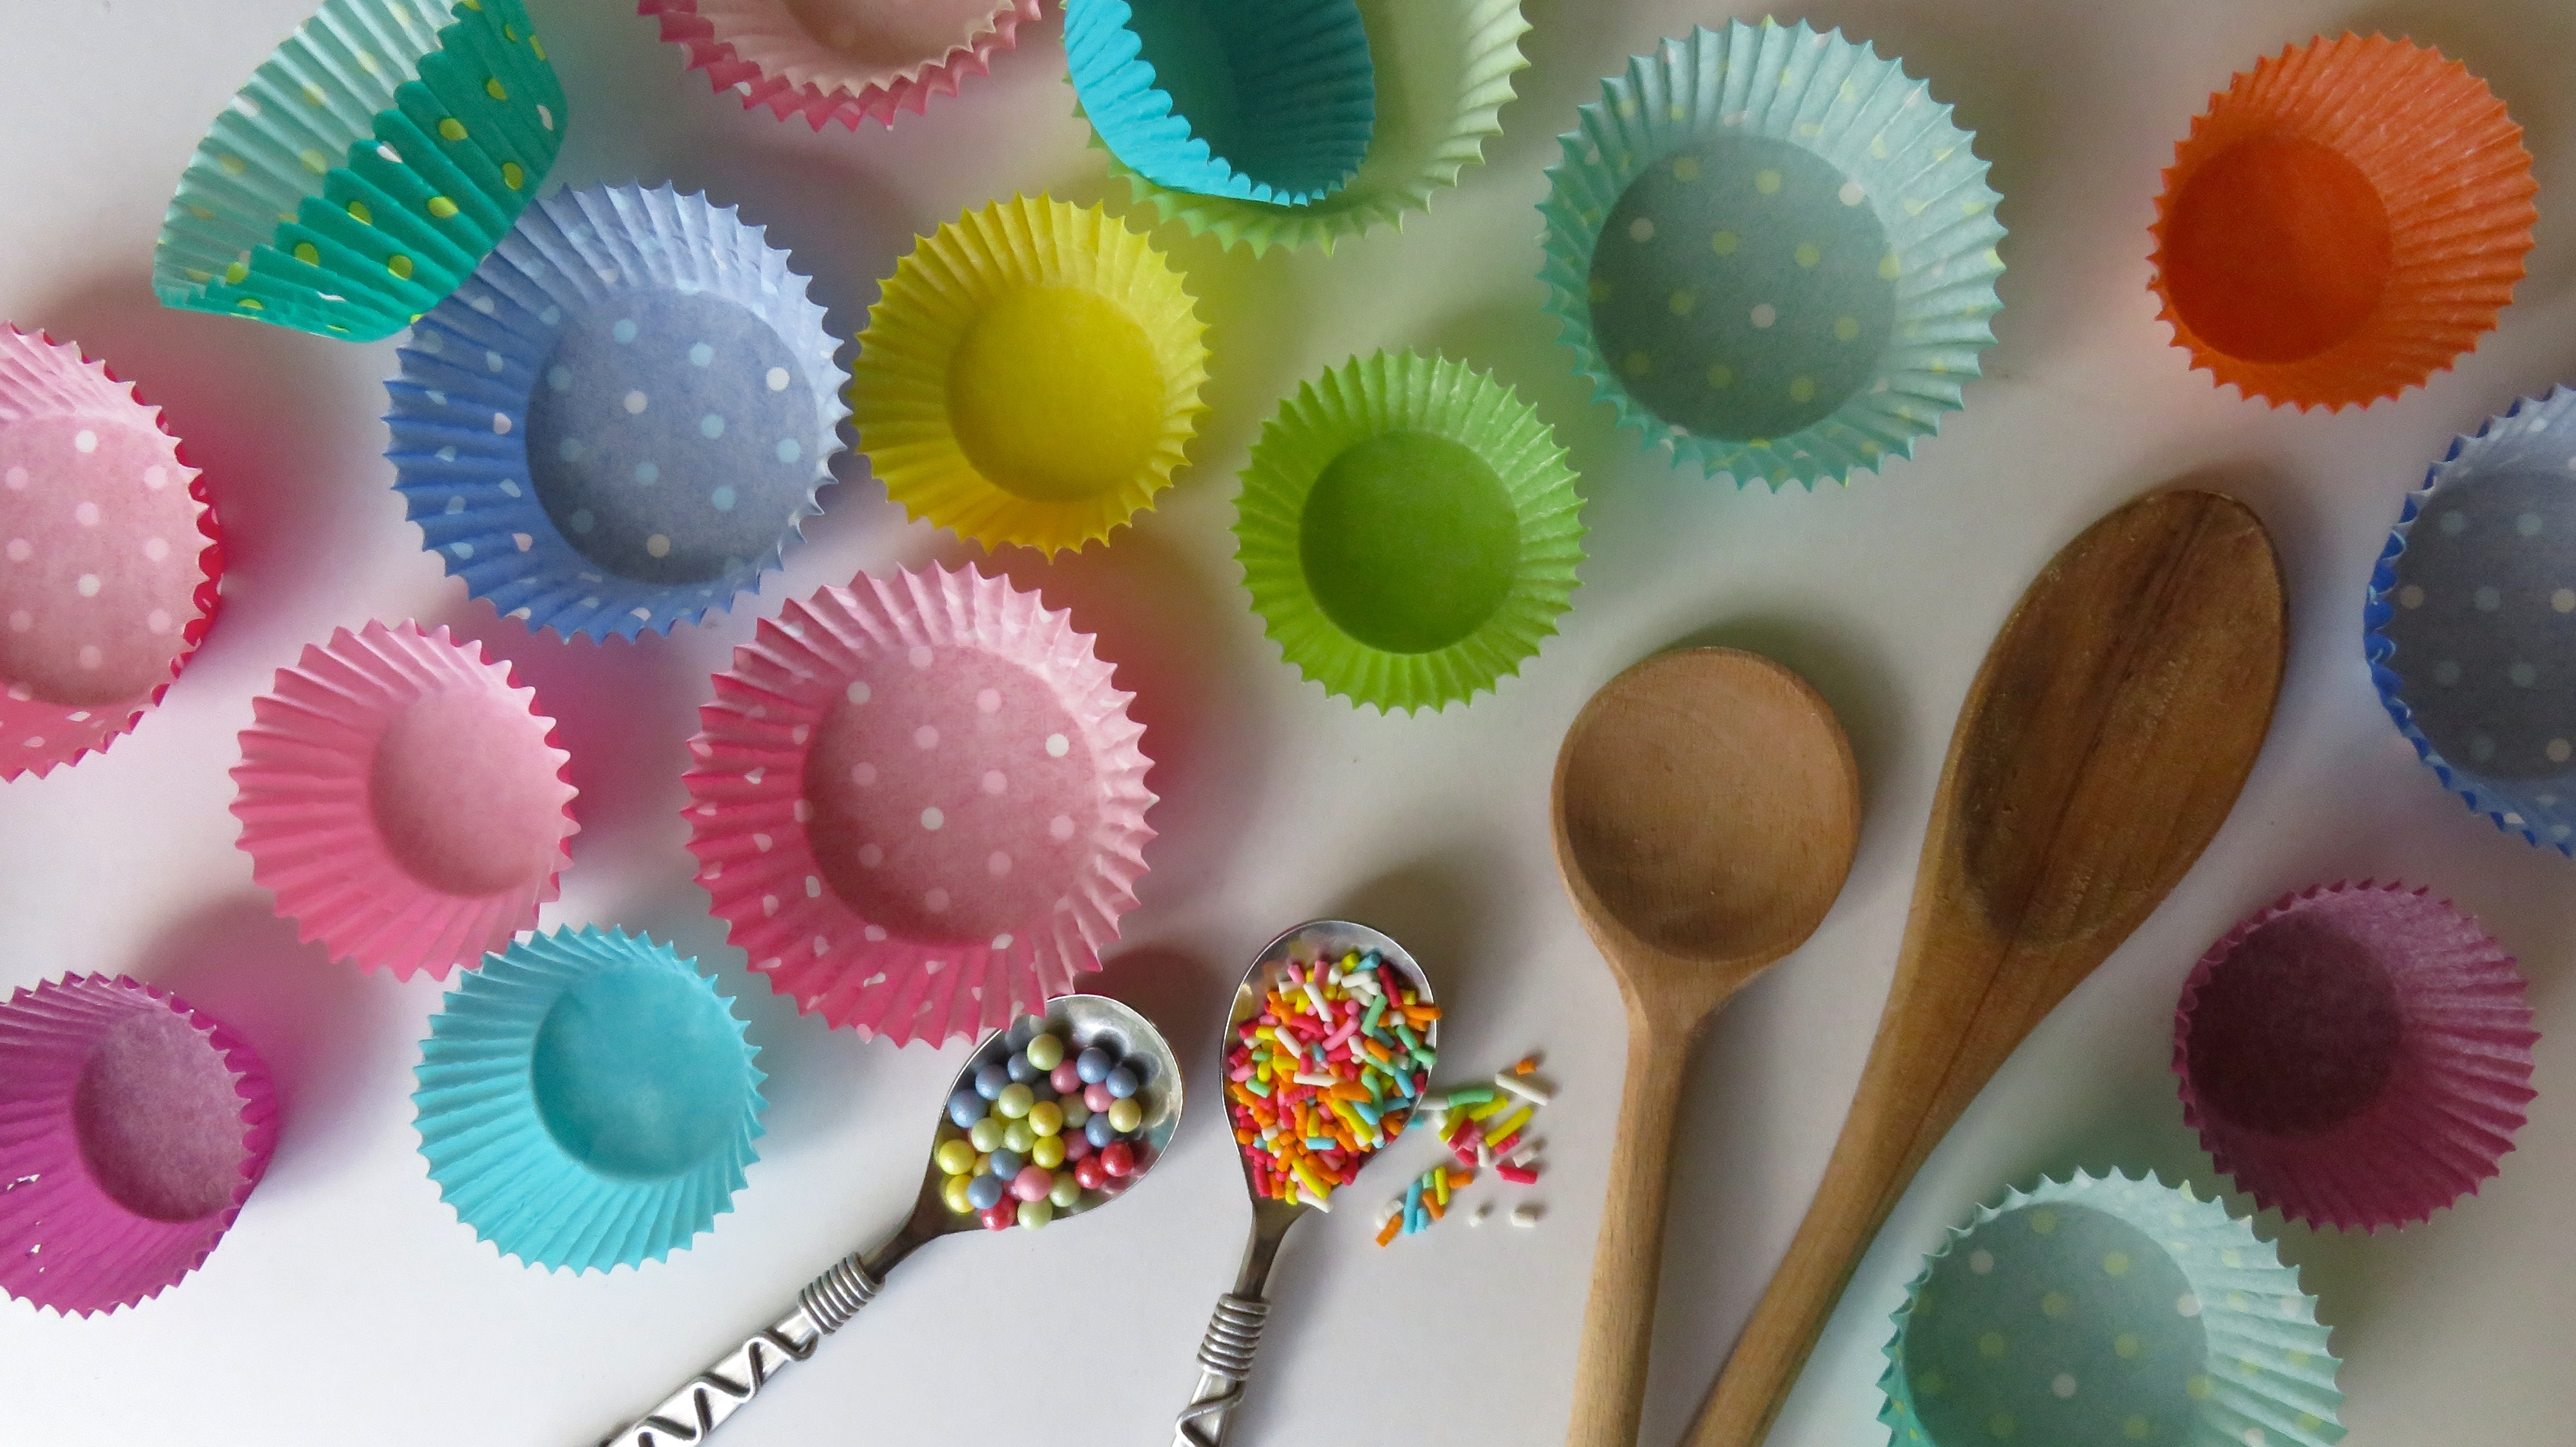
petal, celebration, food, color, colorful, cupcake, baking, dessert, cake, icing, cupcakes, sprinkles, cake decorating, cupcake cases